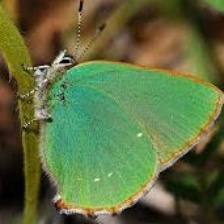
Species: GREEN HAIRSTREAK
Butterfly family (ImageNet category): lycaenid_butterfly